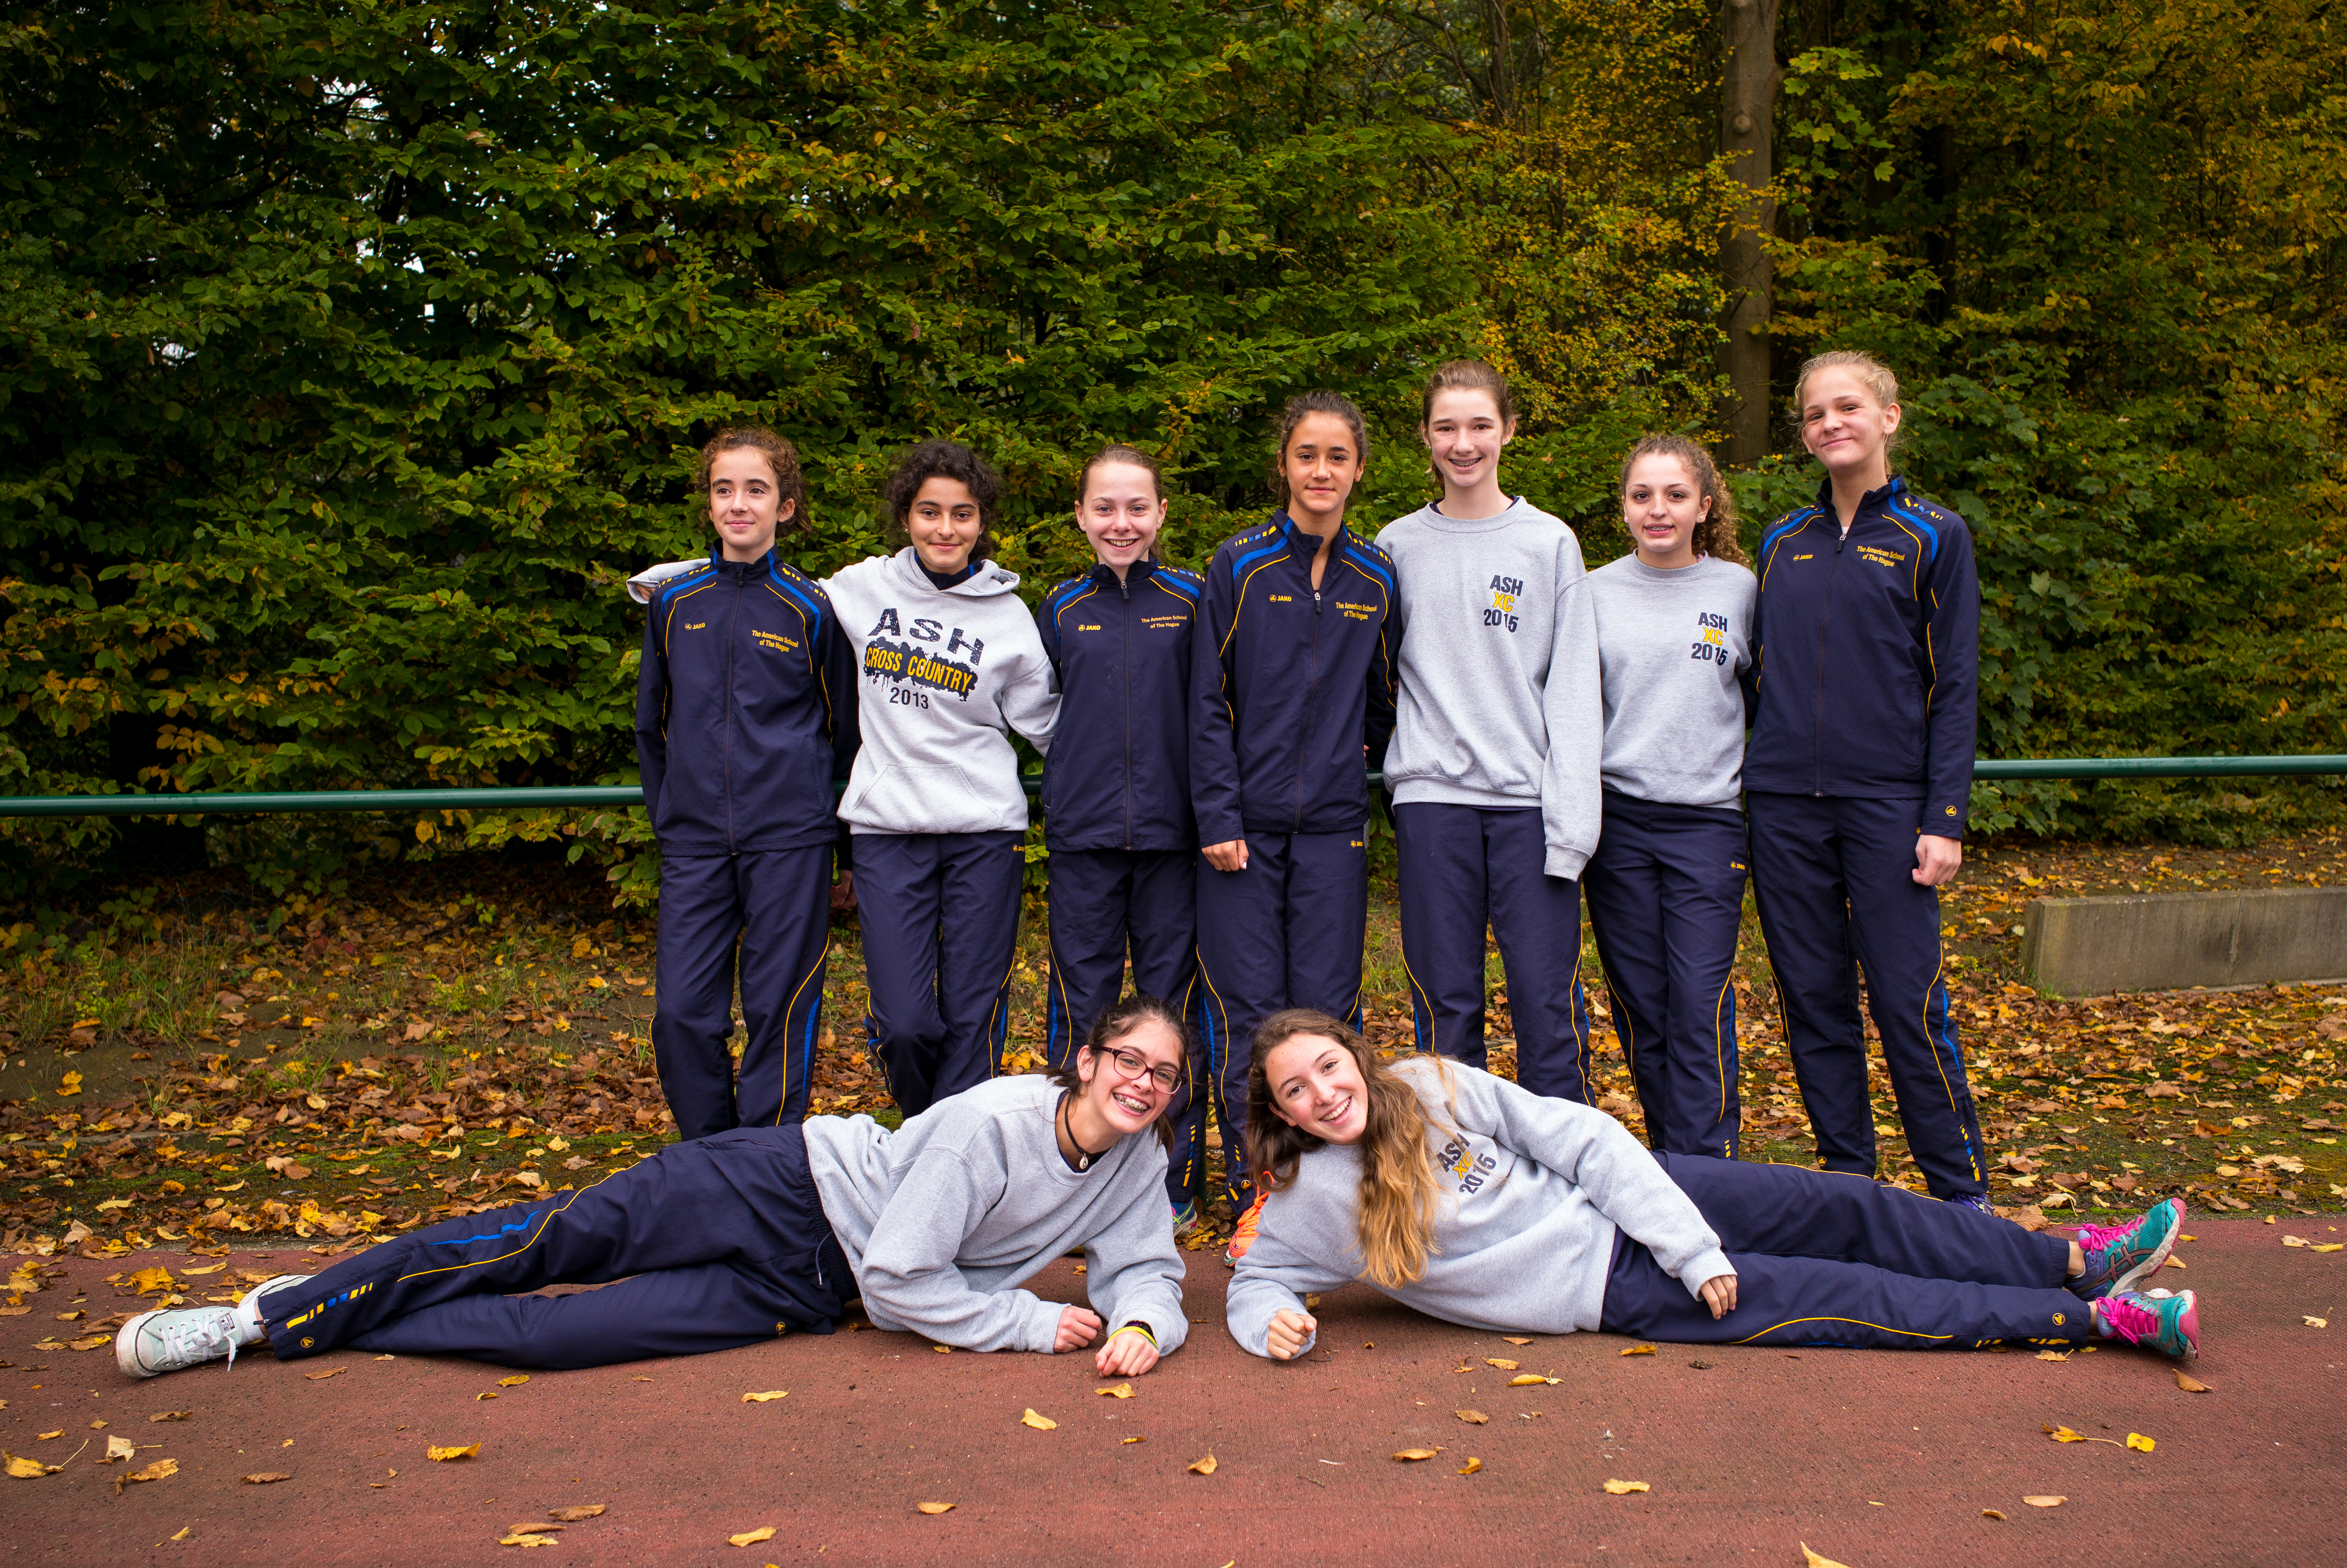
people, country, photo, portrait, high, cross, hague, netherlands, girls, m, american, team, school, runners, 28, junior, leica, 240, summicron, varsity, athletes, xc